Dominant seventh sharp ninth chord

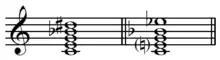
Dominant seventh raised ninth vs. dominant seventh split third chordFile:Dominant seventh raised ninth vs dominant seventh split third chord.mid

There are two main ways to spell the chord, depending on the musical style, kind of musical notation (score or chord symbols), and personal taste. One consists of a dominant seventh chord with an added minor third placed one or more octaves over the major third (a minor tenth); the other, more common, consists of a dominant seventh chord with an added augmented ninth. The former can be written in popular chord symbol notation systems as 710 and the latter as 79. 7b10 is unorthodox way to write but it is in use on some contexts.